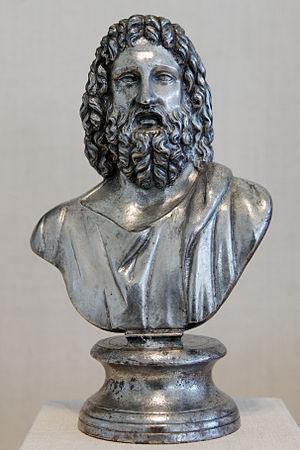
Buste de Sérapis. Œuvre romaine de la période impériale.